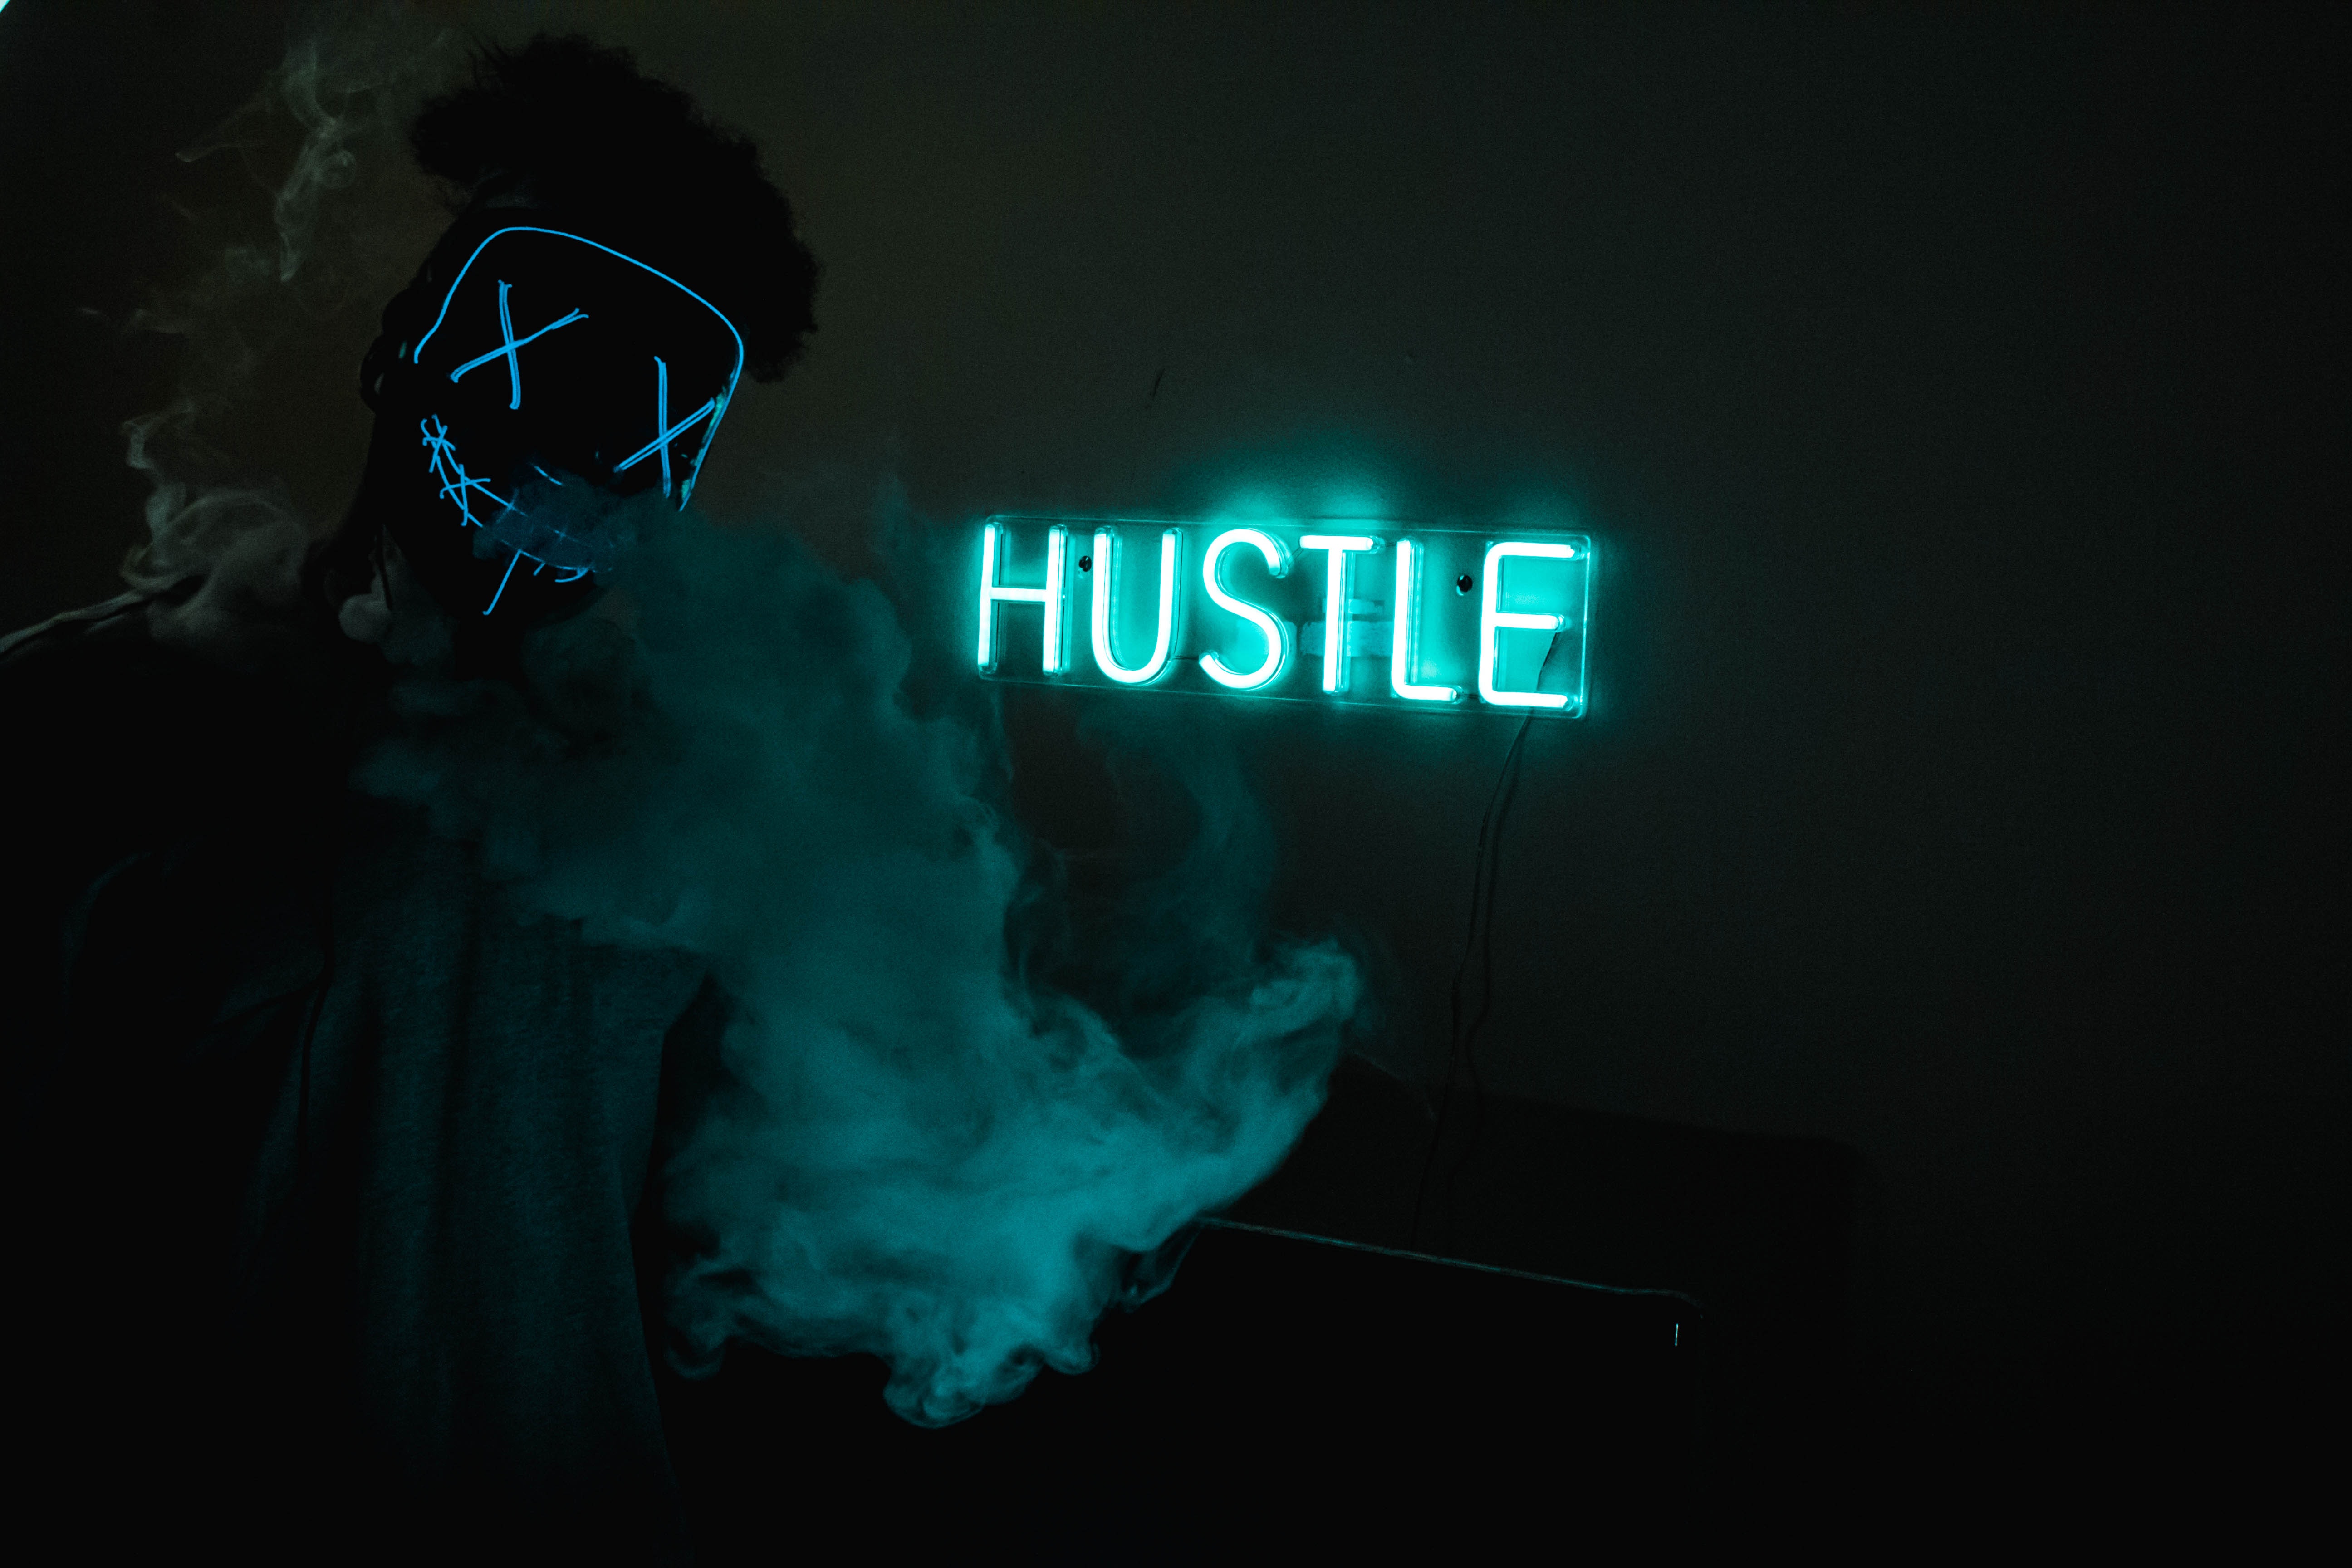
blue, light, green, turquoise, darkness, Visual effect lighting, neon, neon sign, graphics, electric blue, graphic design